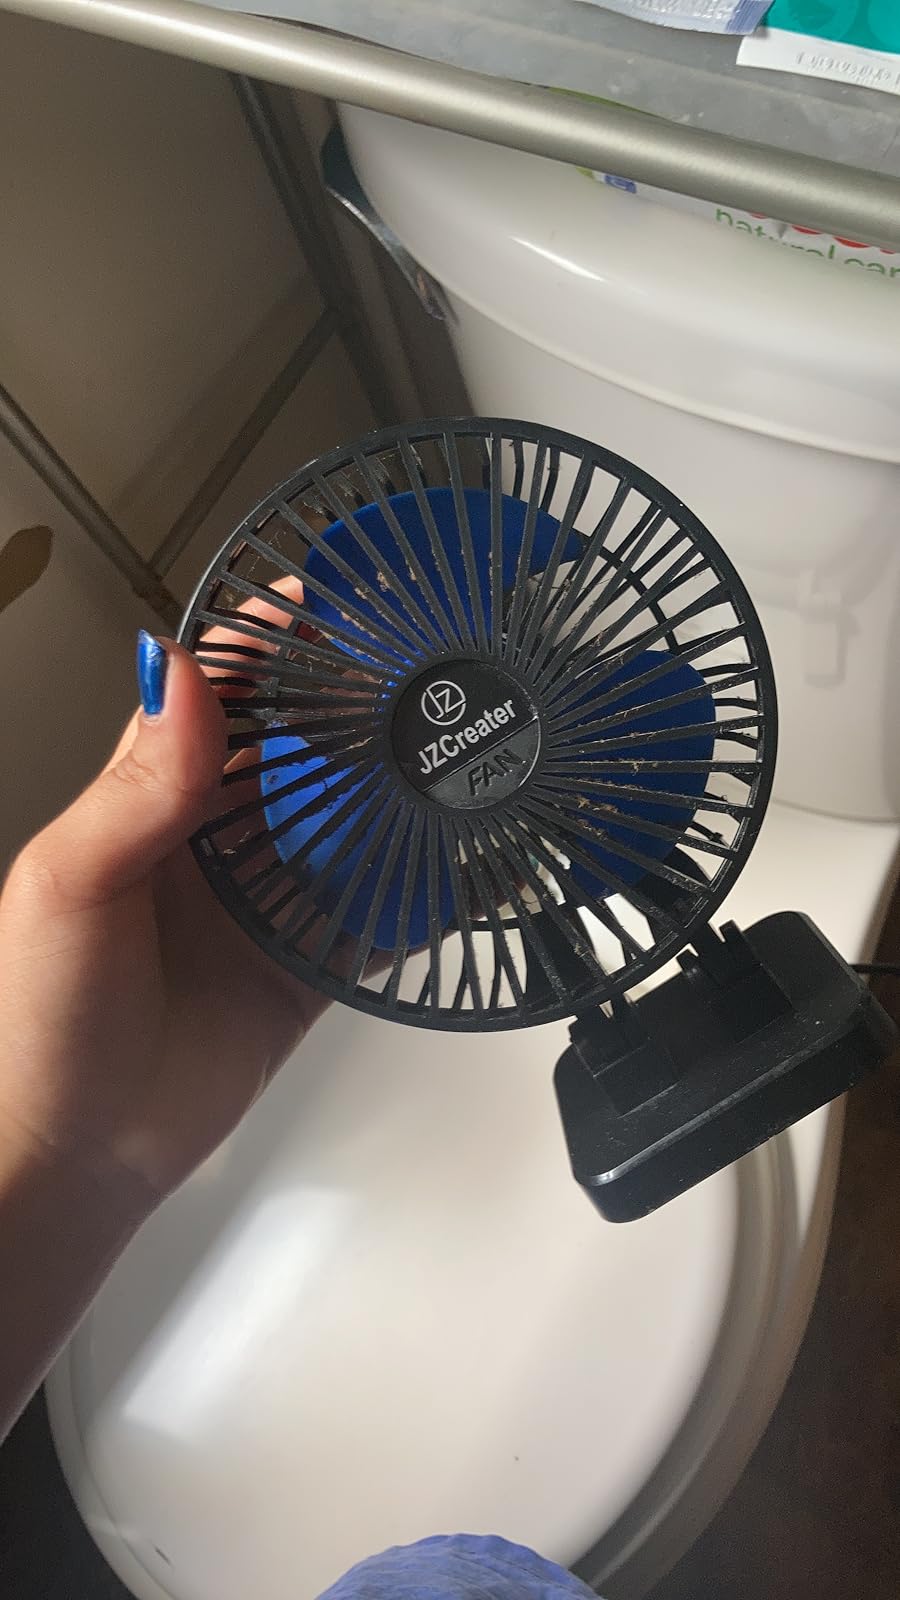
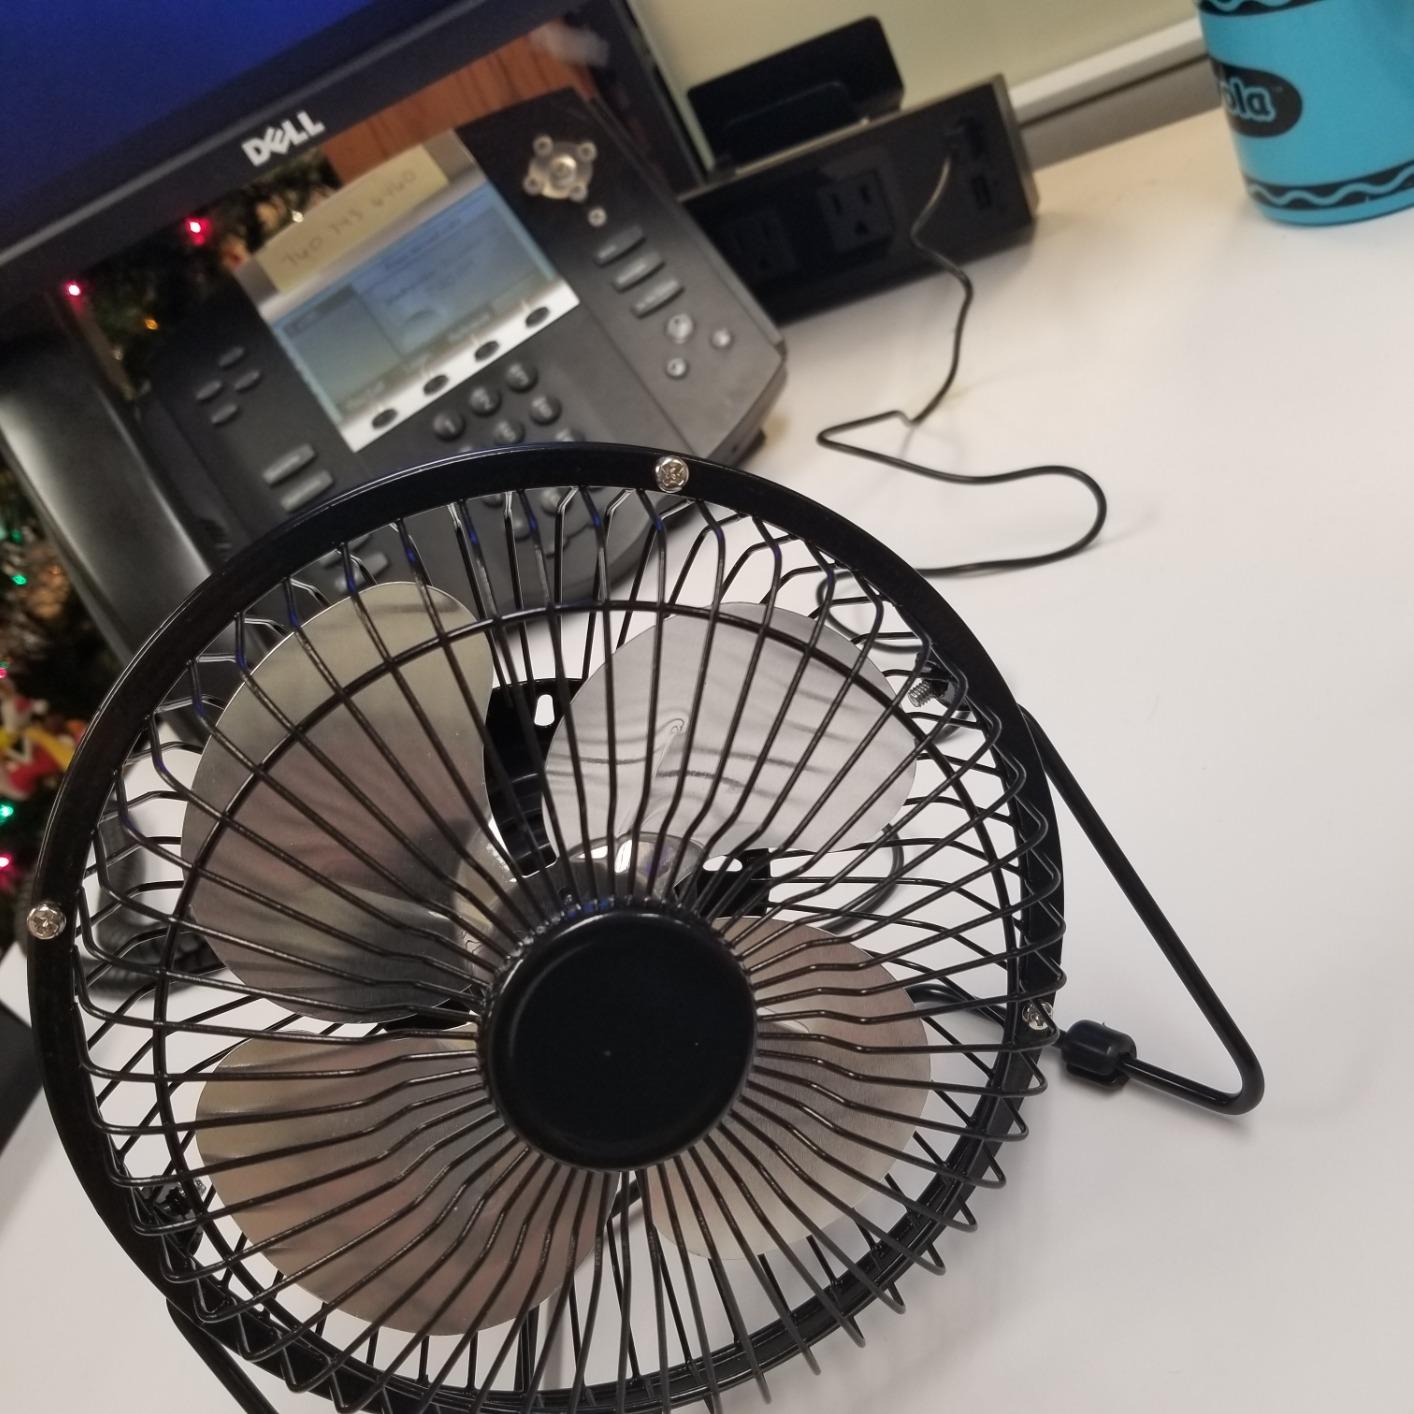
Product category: fan
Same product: no